William Chaney

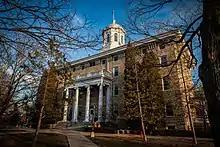
Main Hall, where Chaney maintained his third-floor corner office

In 1952, Chaney was appointed to a post at Lawrence University (then Lawrence College) in Appleton, Wisconsin. He started in the fall term, with his mother again coming along and living with him, and soon began greeting new students in turn. In 1954, Chaney started teaching the course "a history of western civilization," and organized a four-day medieval festival at the college, which included two lectures by him. Starting in 1956, Chaney became the college's representative for the Woodrow Wilson National Fellowship Foundation, which sought to recruit promising college graduates for academic careers. He also became the representative of the Rhodes Scholarship program at Lawrence. Chaney was promoted to associate professor in June 1958, and spent that summer as a visiting professor at Michigan State University. During a leave of absence from 1959 to 1960, Chaney spent 15 months in Europe—mostly at Oxford, with further time spent consulting manuscripts at Cambridge, the British Museum, and church and library archives throughout Britain, Heidelberg, Vienna, Spain, and Greece. Chaney was named the George McKendree Steele endowed chair in history in 1962, and made a full professor in May 1966. He took another sabbatical leave of absence from 1966 to 1967, with a grant from the American Council of Learned Societies, to work at Oxford; much of his time was spent at the Bodleian Library, where he conducted research in support of a forthcoming book, provisionally entitled "Medieval Kingship". From 1968 to 1971 Chaney was the chair of the history department, then from 1971 to 1972 spent a year abroad at Lawrence's London Centre, which had been opened the year before. He spent two more years there over the course of his career: from 1986 to 1987, and 1992 to 1993.